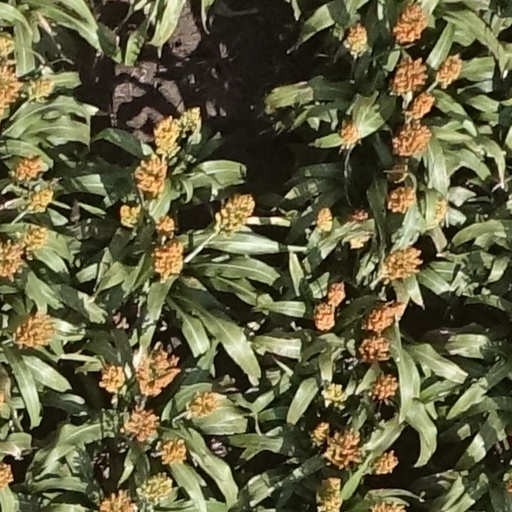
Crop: sorghum